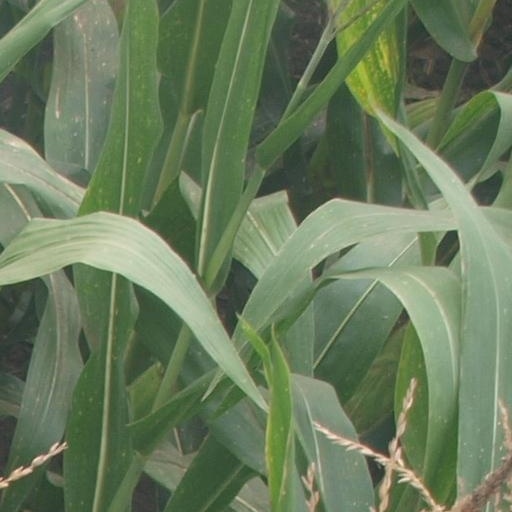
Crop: maize; corn